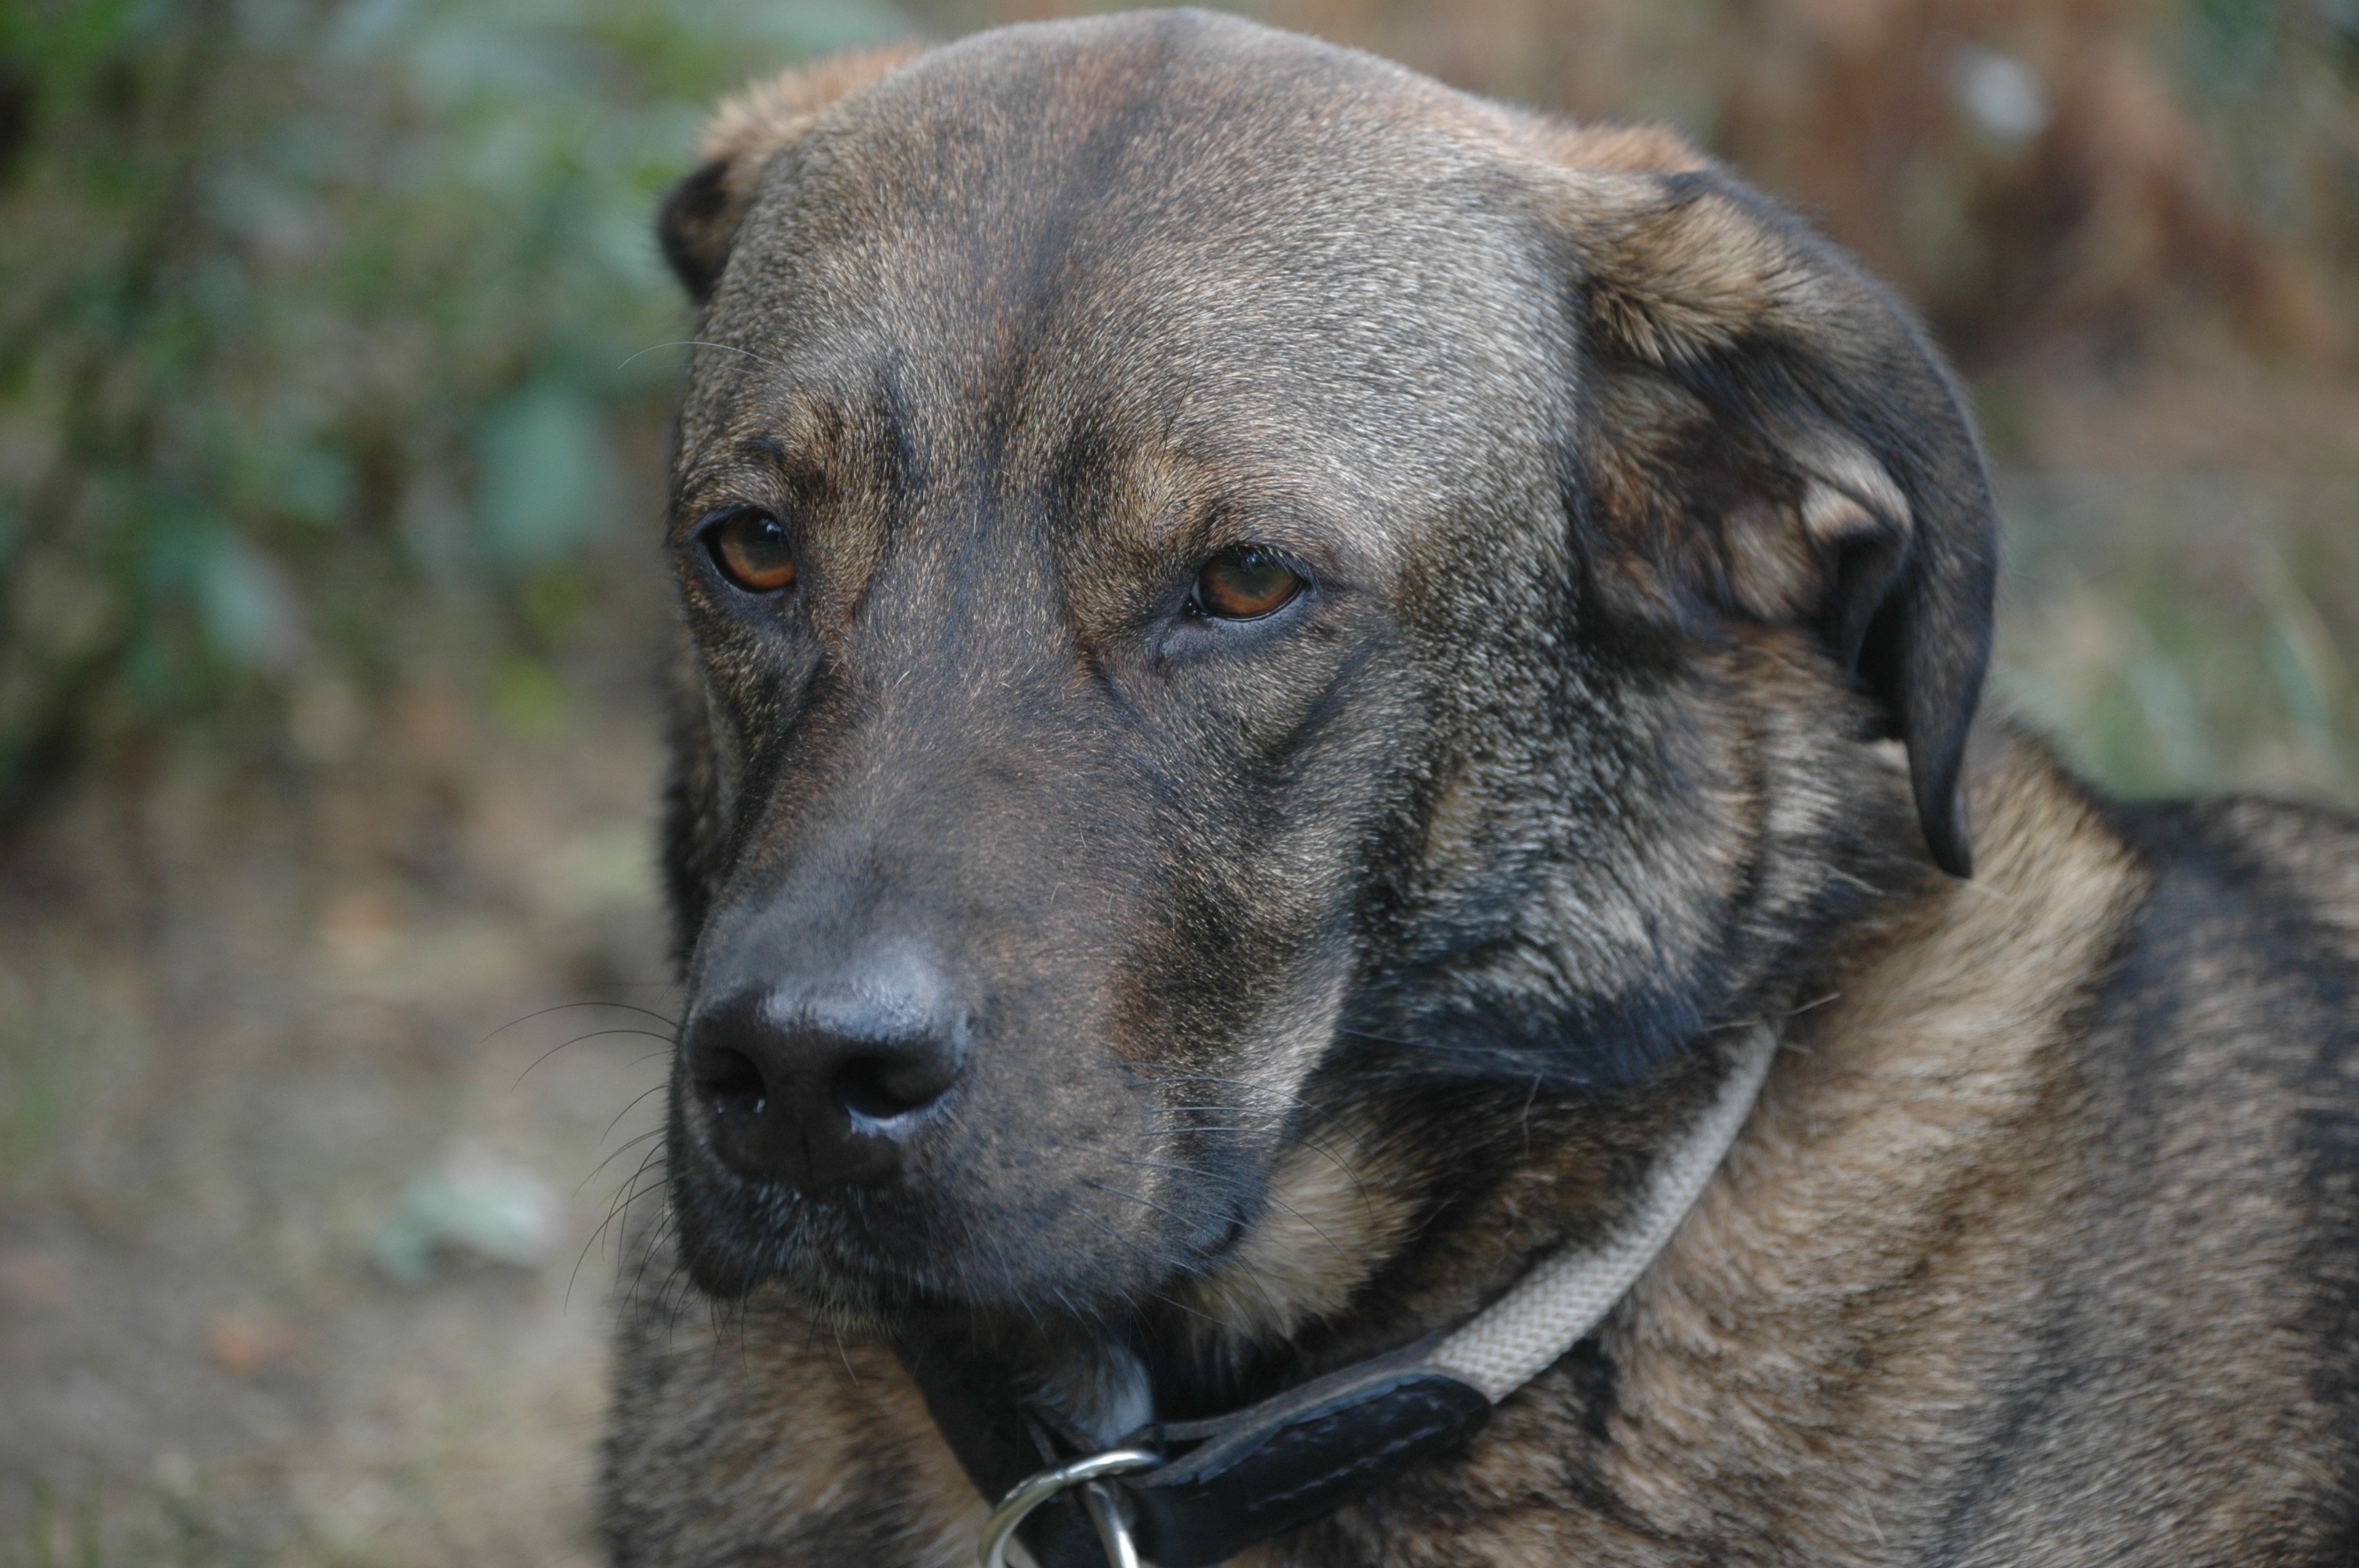
puppy, dog, male, wild, pet, mammal, vertebrate, dog breed, street dog, dog like mammal, carnivoran, dog crossbreeds, cimarr n uruguayo